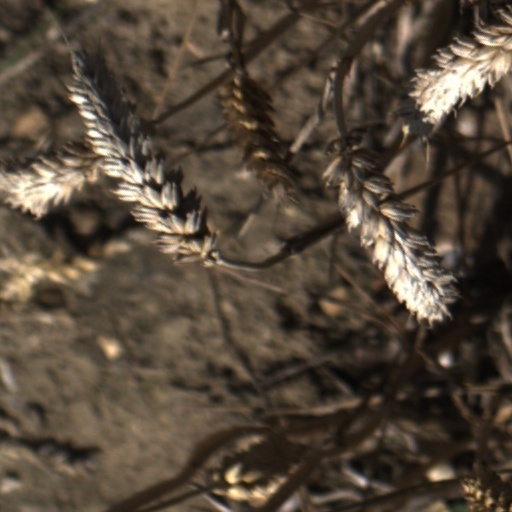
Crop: wheat